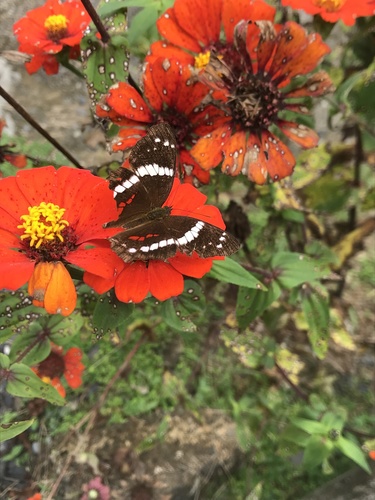
Scientific name: Anartia fatima
Common name: Banded peacock
Family: Nymphalidae
Order: Lepidoptera
Pollinator type: Primary pollinator
Habitat: Open areas and gardens
Geographic range: South America
Conservation status: Least Concern